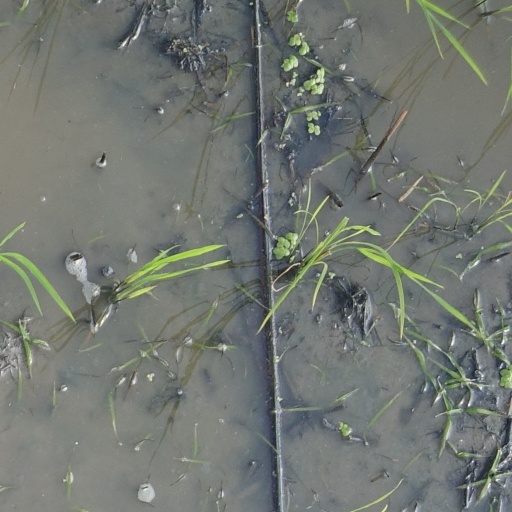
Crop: rice